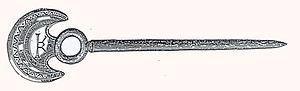
La mine de plomb, parfois également appelée style de plomb, crayon de plomb ou pointe de plomb est un outil d'écriture et de dessin en forme de crayon, généralement sans étui de bois contrairement au crayon, qui est composé de plomb, d'argent ou d'alliage à base de plomb, de bronze ou d'étain.